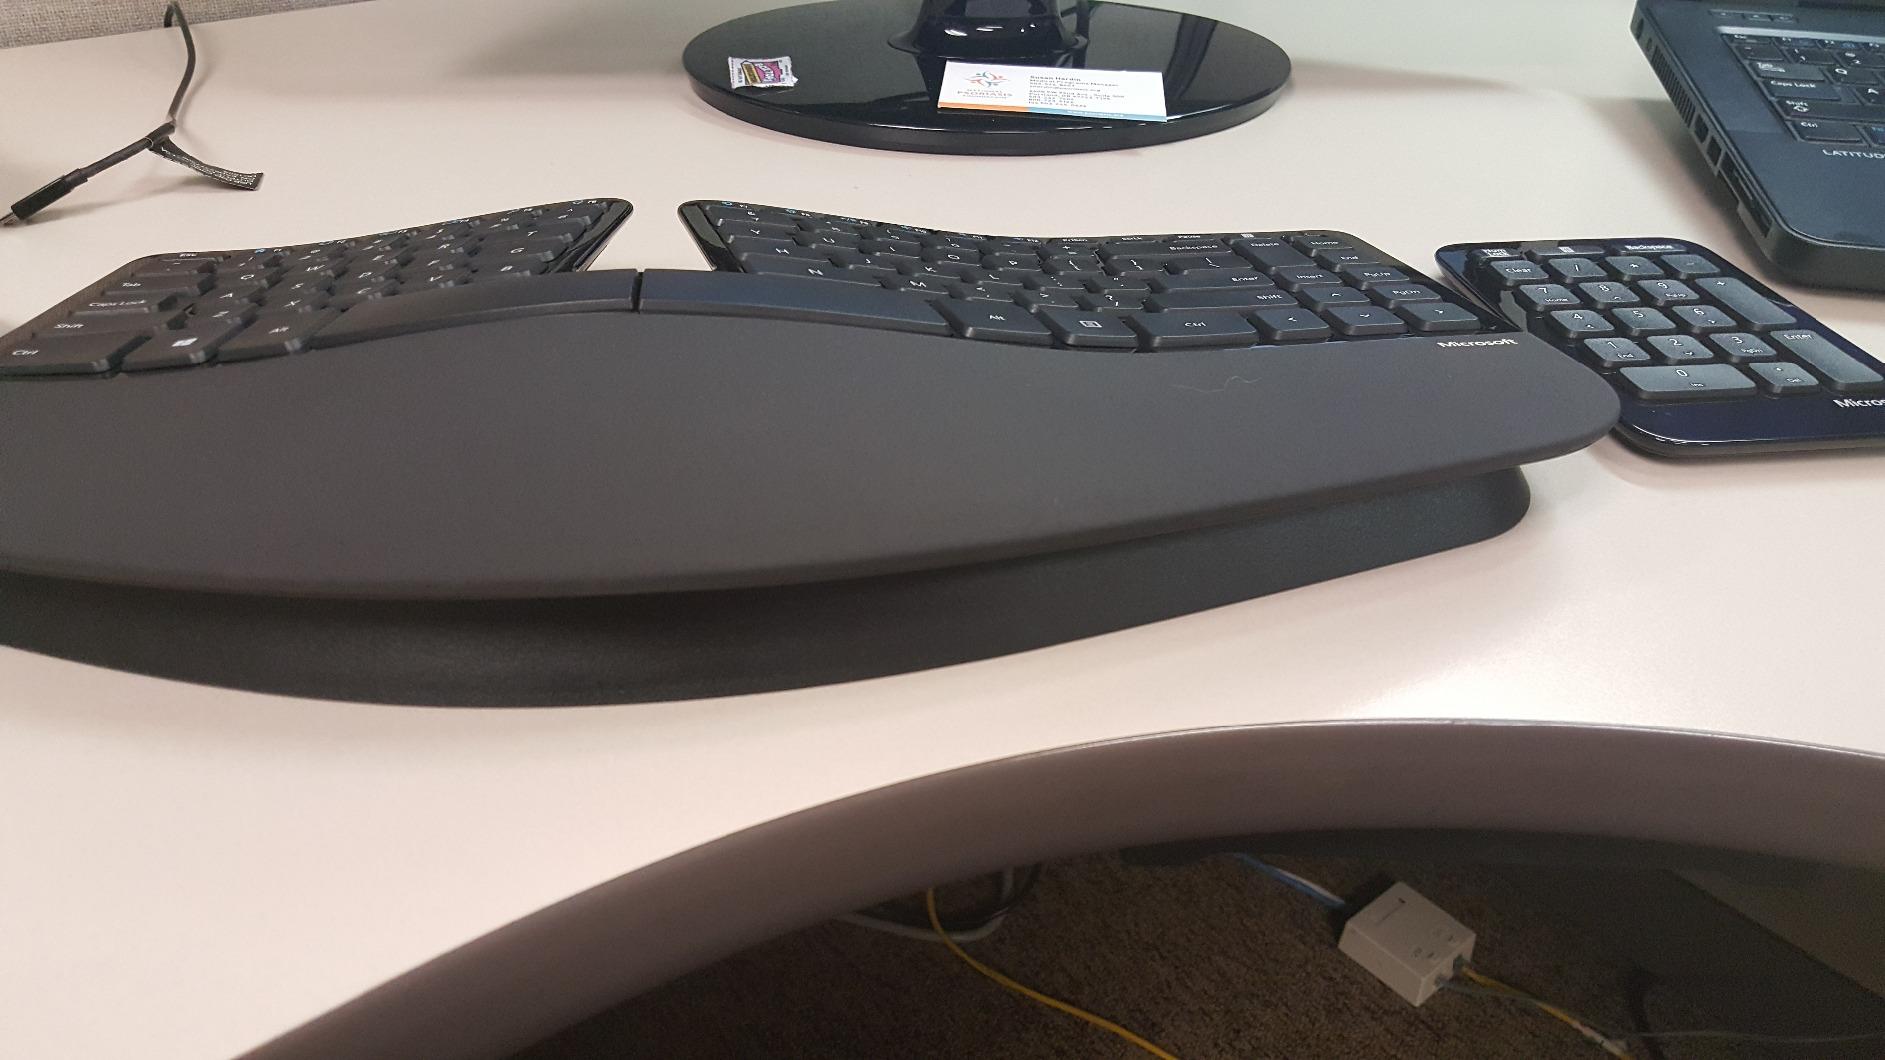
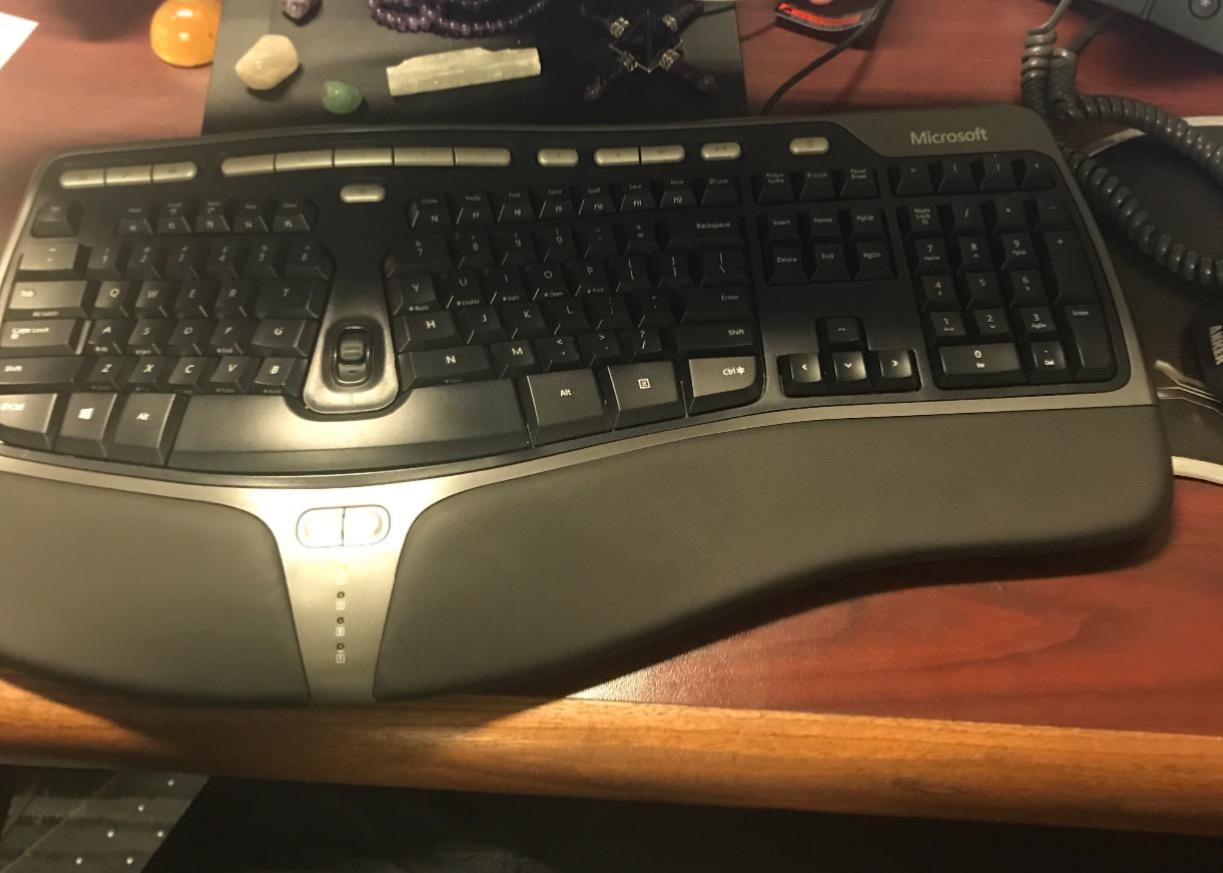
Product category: keyboard
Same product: no